Patagonia: Earth's Secret Paradise

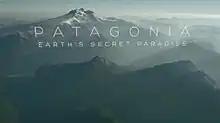
Series title card from UK broadcast

Patagonia: Earth's Secret Paradise is a nature documentary series exploring the landscapes and wildlife of Patagonia. The series was broadcast in three parts in the United Kingdom, where it premiered on September and October 2015 on BBC Two and BBC Two HD.